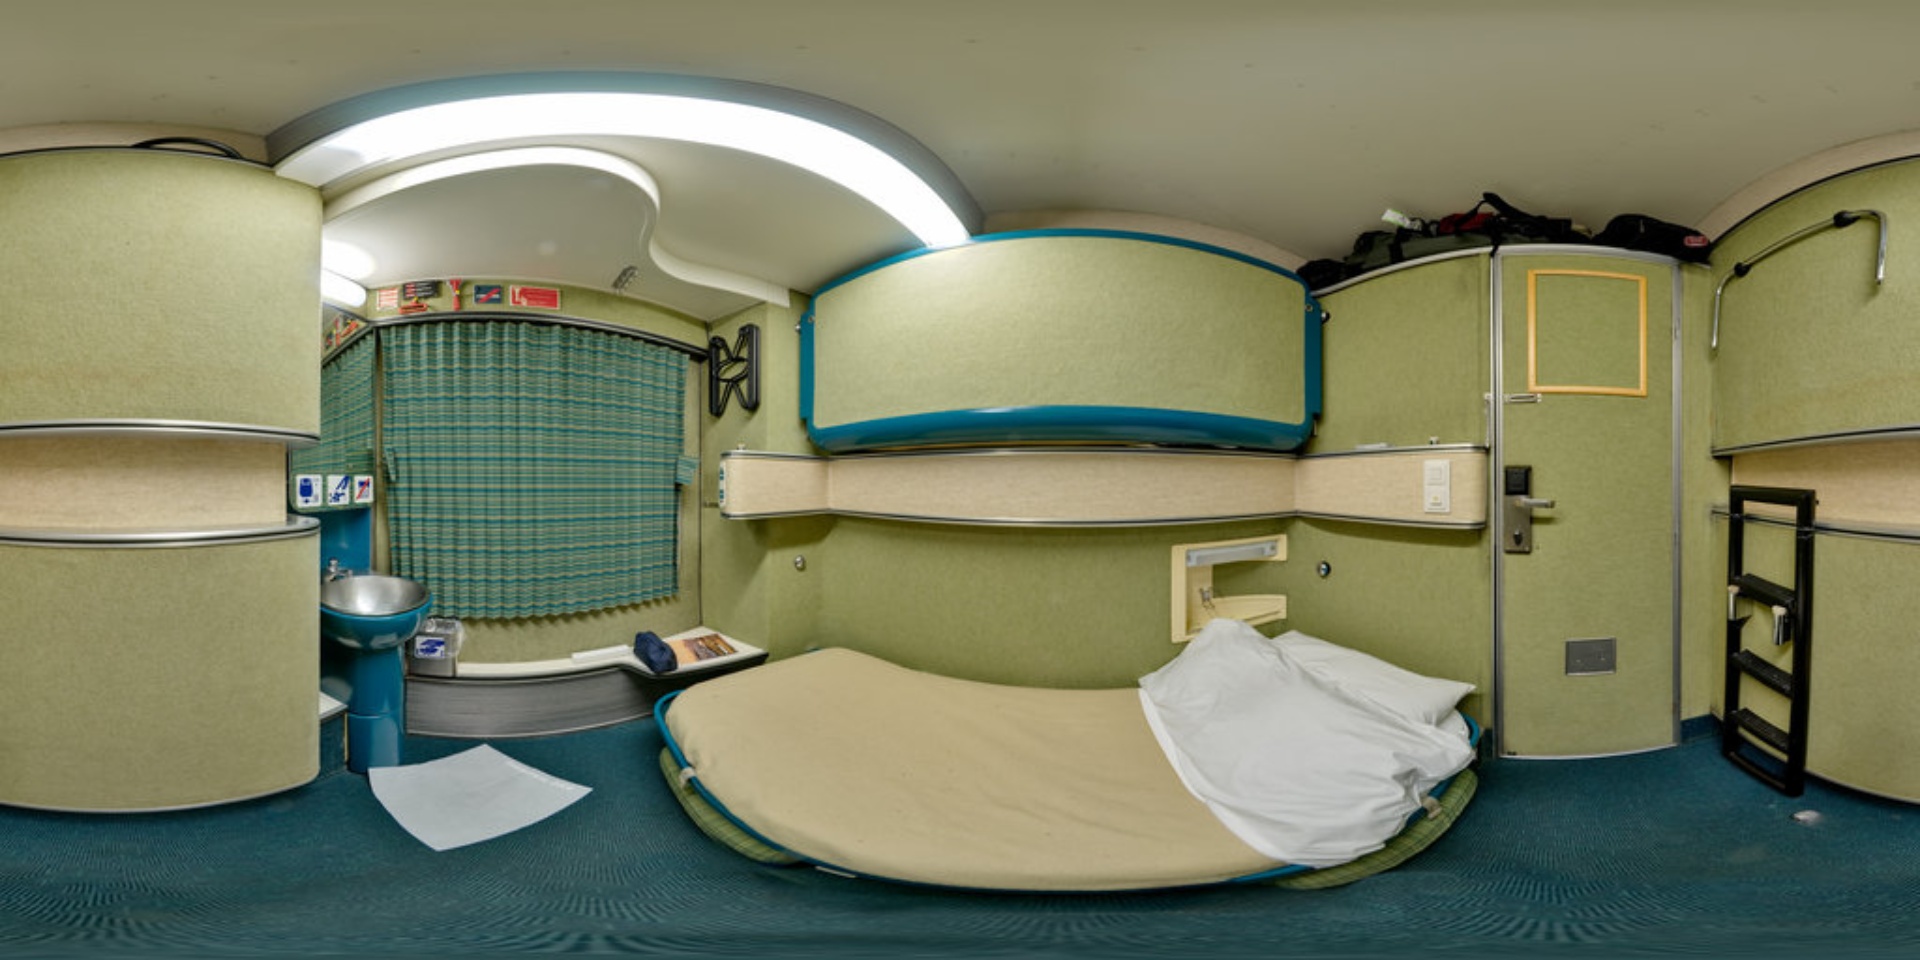
Referred object: the blue pedestal sink

Referred object: the teal sink basin